Eugenie Bouchard

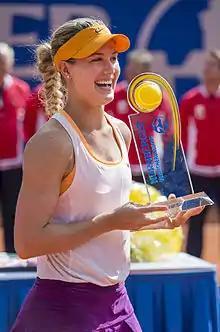
Bouchard during the victory ceremony in Nürnberg

Bouchard started the new season at the Hopman Cup, where she represented Canada with Milos Raonic, followed by a first-round exit at Sydney to Bethanie Mattek-Sands. The next week, Bouchard won her opening match at the Australian Open over wildcard Tang Haochen, followed by wins over Virginie Razzano, Lauren Davis, and Casey Dellacqua to advance to the quarterfinals. In the quarterfinals, Bouchard defeated Ana Ivanovic. She was eliminated in the semifinals by world No. 4, Li Na, but guaranteed herself a spot in the world's top 20 for the first time. Two weeks later, she won both of her singles matches in the Fed Cup World Group II first round against Serbia, helping Canada reach the World Group playoffs for the first time since 2004.